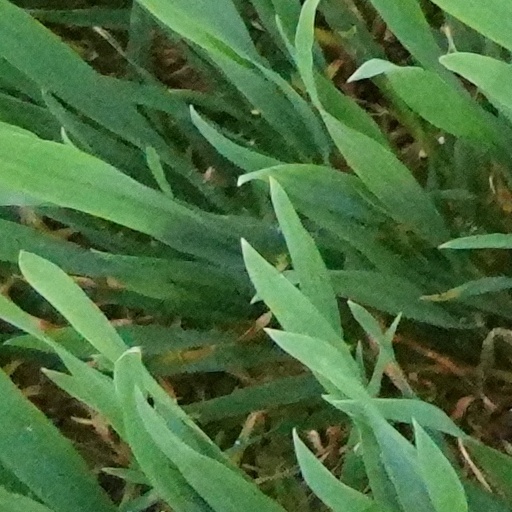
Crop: wheat